Gewehr 43

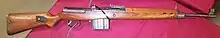
K43 with mounting rail

Though most G43/K43s are equipped with a telescopic sight mounting rail, the vast majority of the rifles were issued in their standard infantry form without a scope. About 50,000 scoped variants of the G43/K43sG.43 were produced. When equipped with a scope, it was exclusively the ZF 4, a 4x magnification telescopic sight. The ZF4 was adjustable for elevation and windage using drums. The range drum on top featured bullet drop compensation in increments for ranges from . No other known scope and scope mount combinations were installed by the German military on G43/K43's during World War II. Many strange variations have shown up after the war, but all have been proven to be the work of amateur gunsmiths. Rifles with broken-off butts are common, as German soldiers were instructed to render semi-automatic rifles useless when in danger of capture.